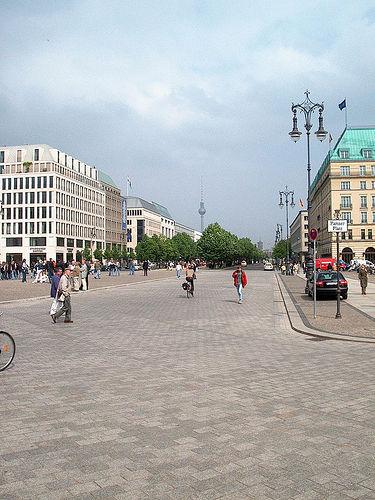
Weather: cloudy or overcast